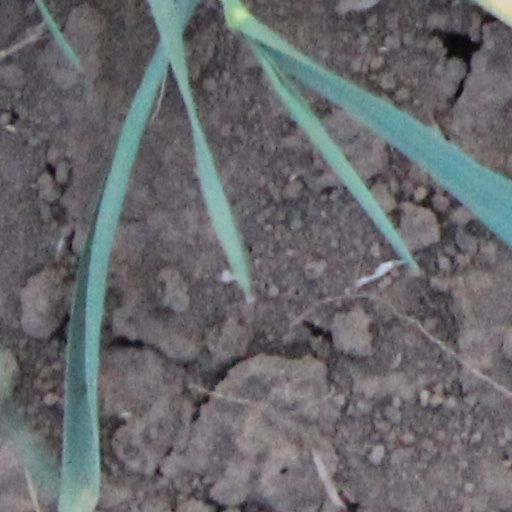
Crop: wheat